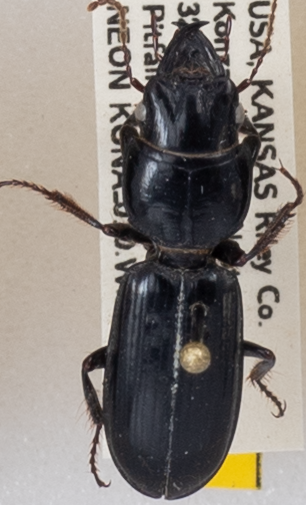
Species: Scarites vicinus
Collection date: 2019-05-08
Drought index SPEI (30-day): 0.802
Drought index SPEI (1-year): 0.794
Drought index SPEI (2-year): -0.376